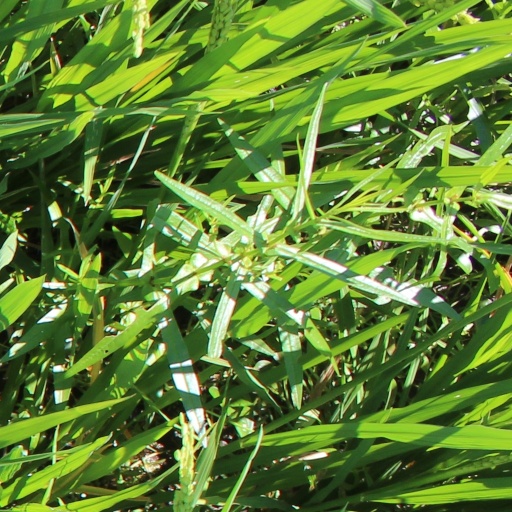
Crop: rice